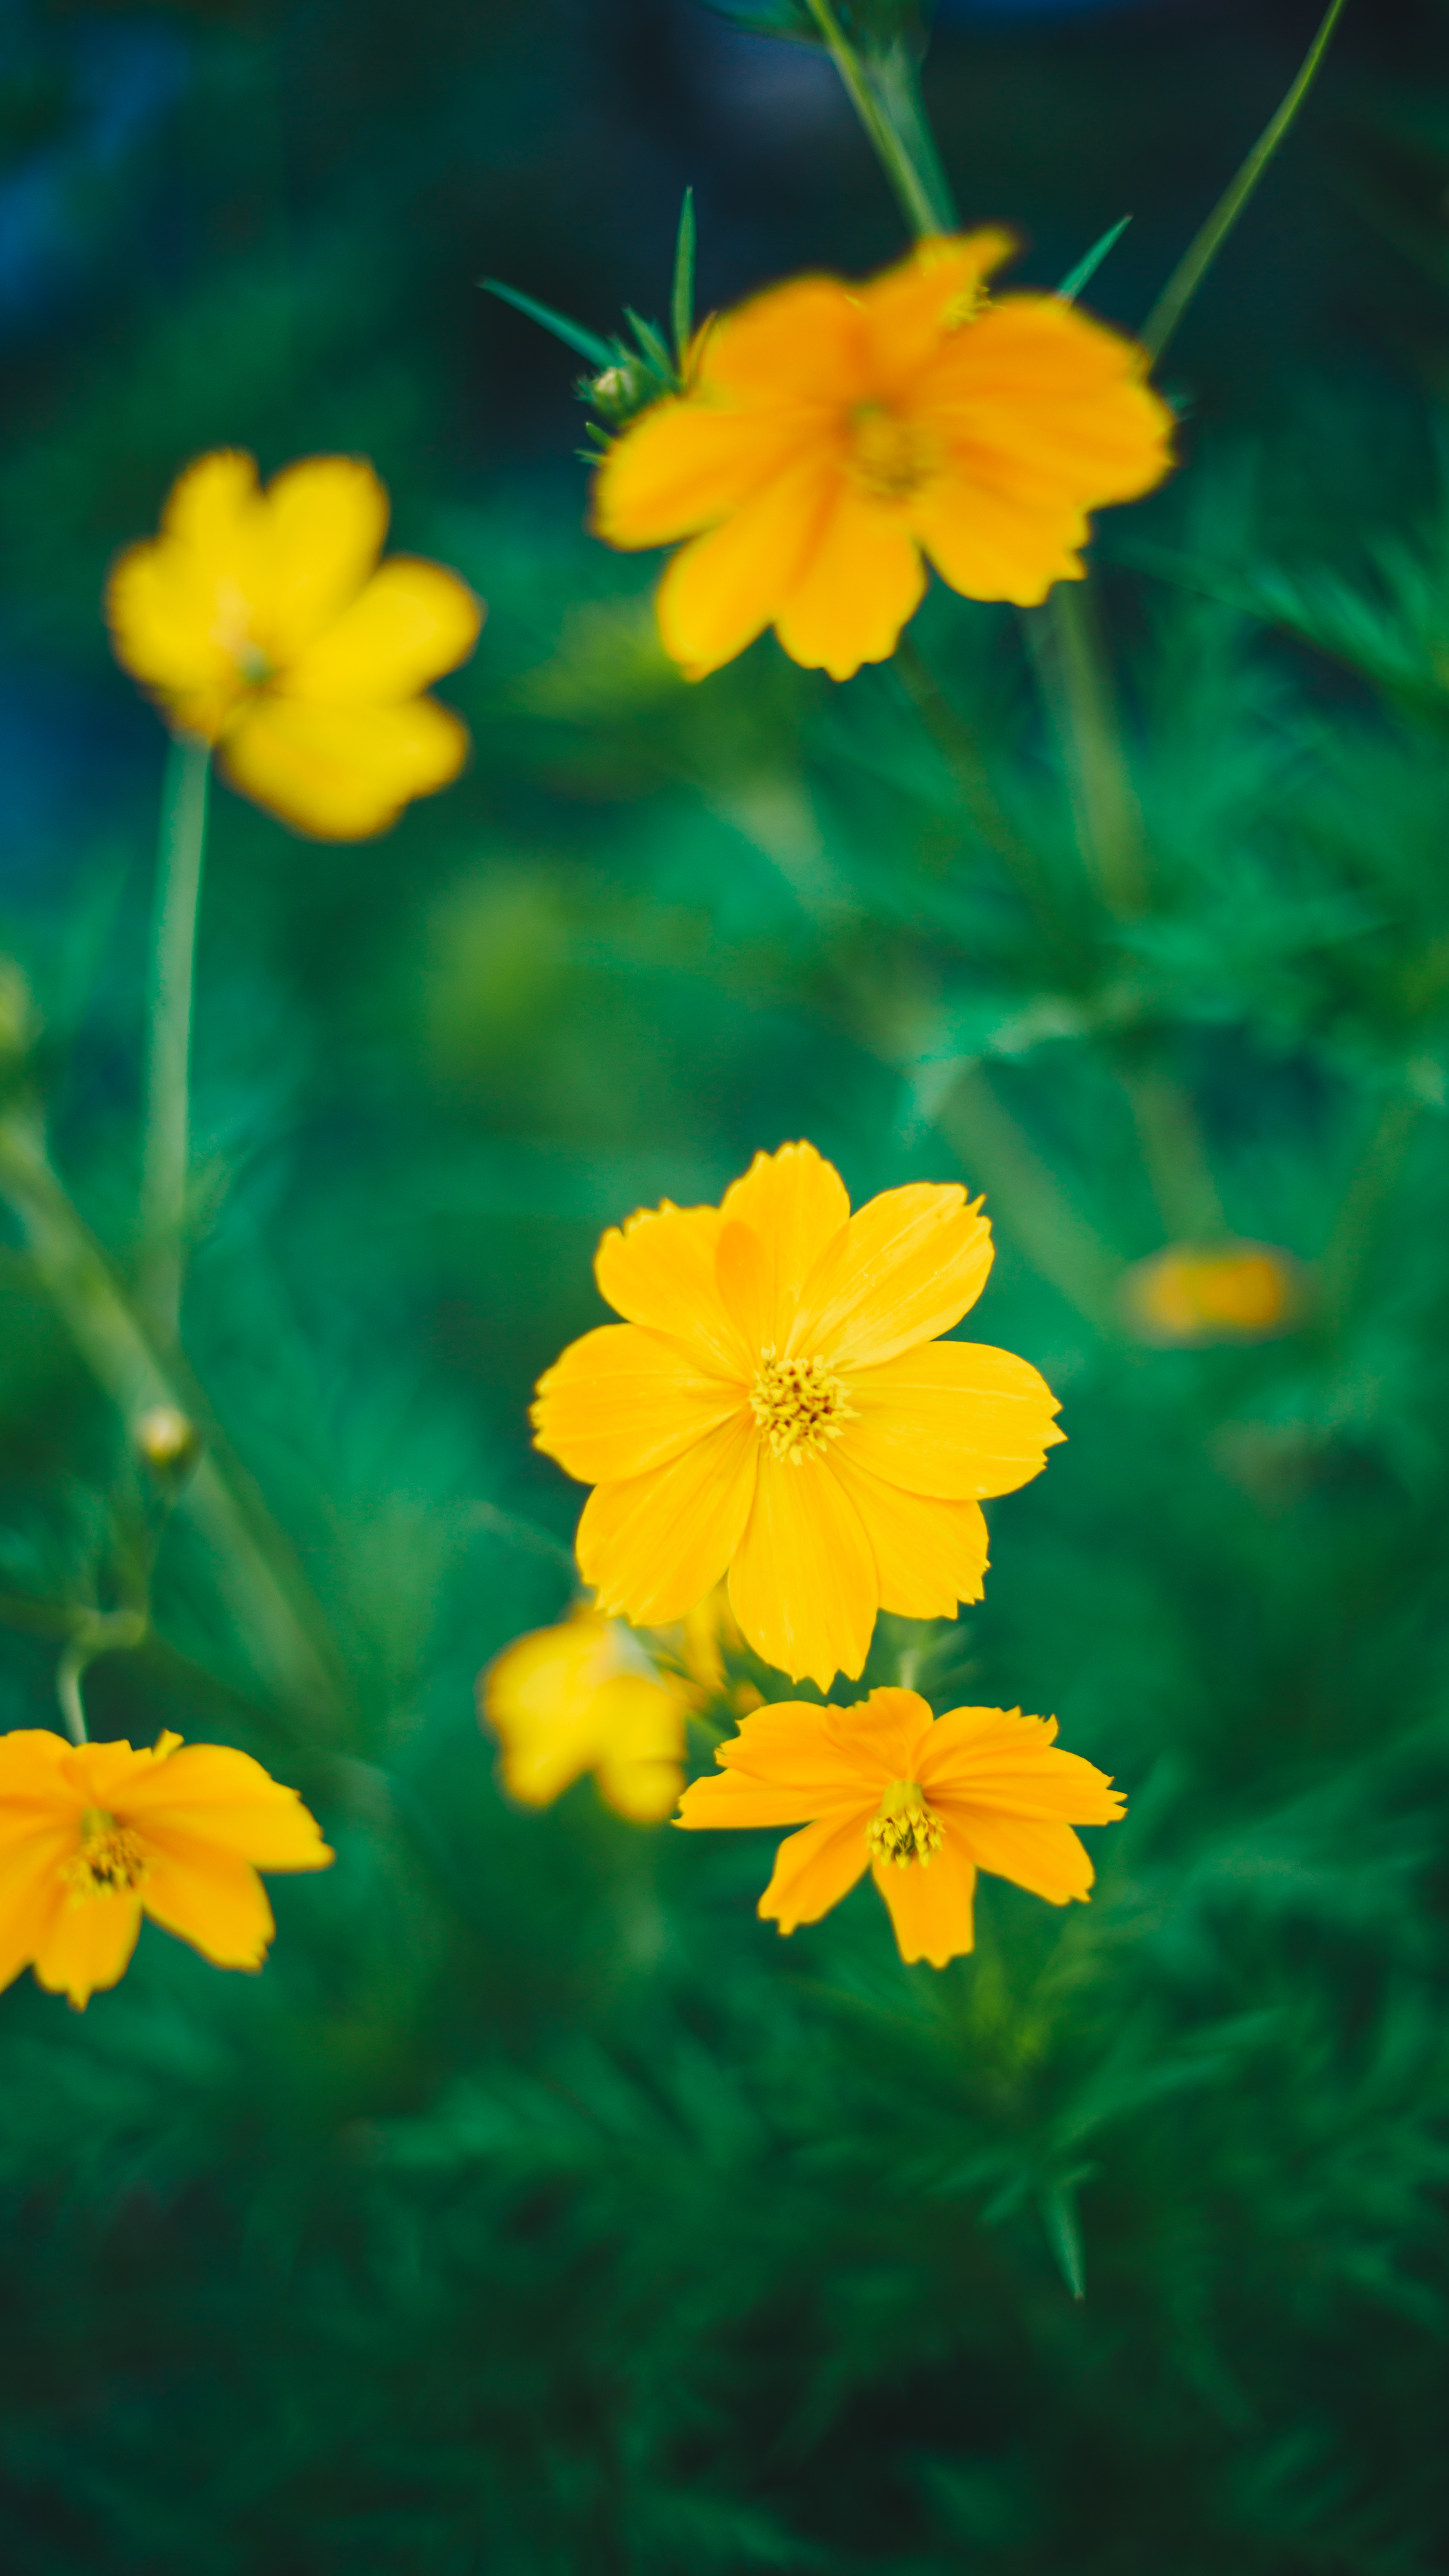
flower, yellow, flora, wildflower, plant, sulfur cosmos, petal, flowering plant, spring, sunlight, plant stem, daisy family, computer wallpaper